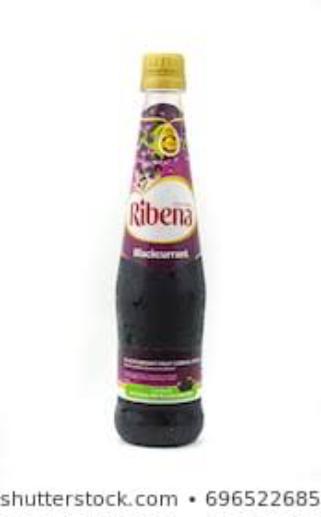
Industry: Food